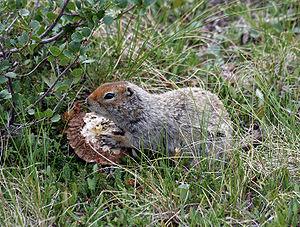
Un écureuil terrestre Arctique mangeant un champignon.